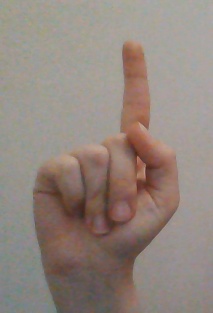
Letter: bb